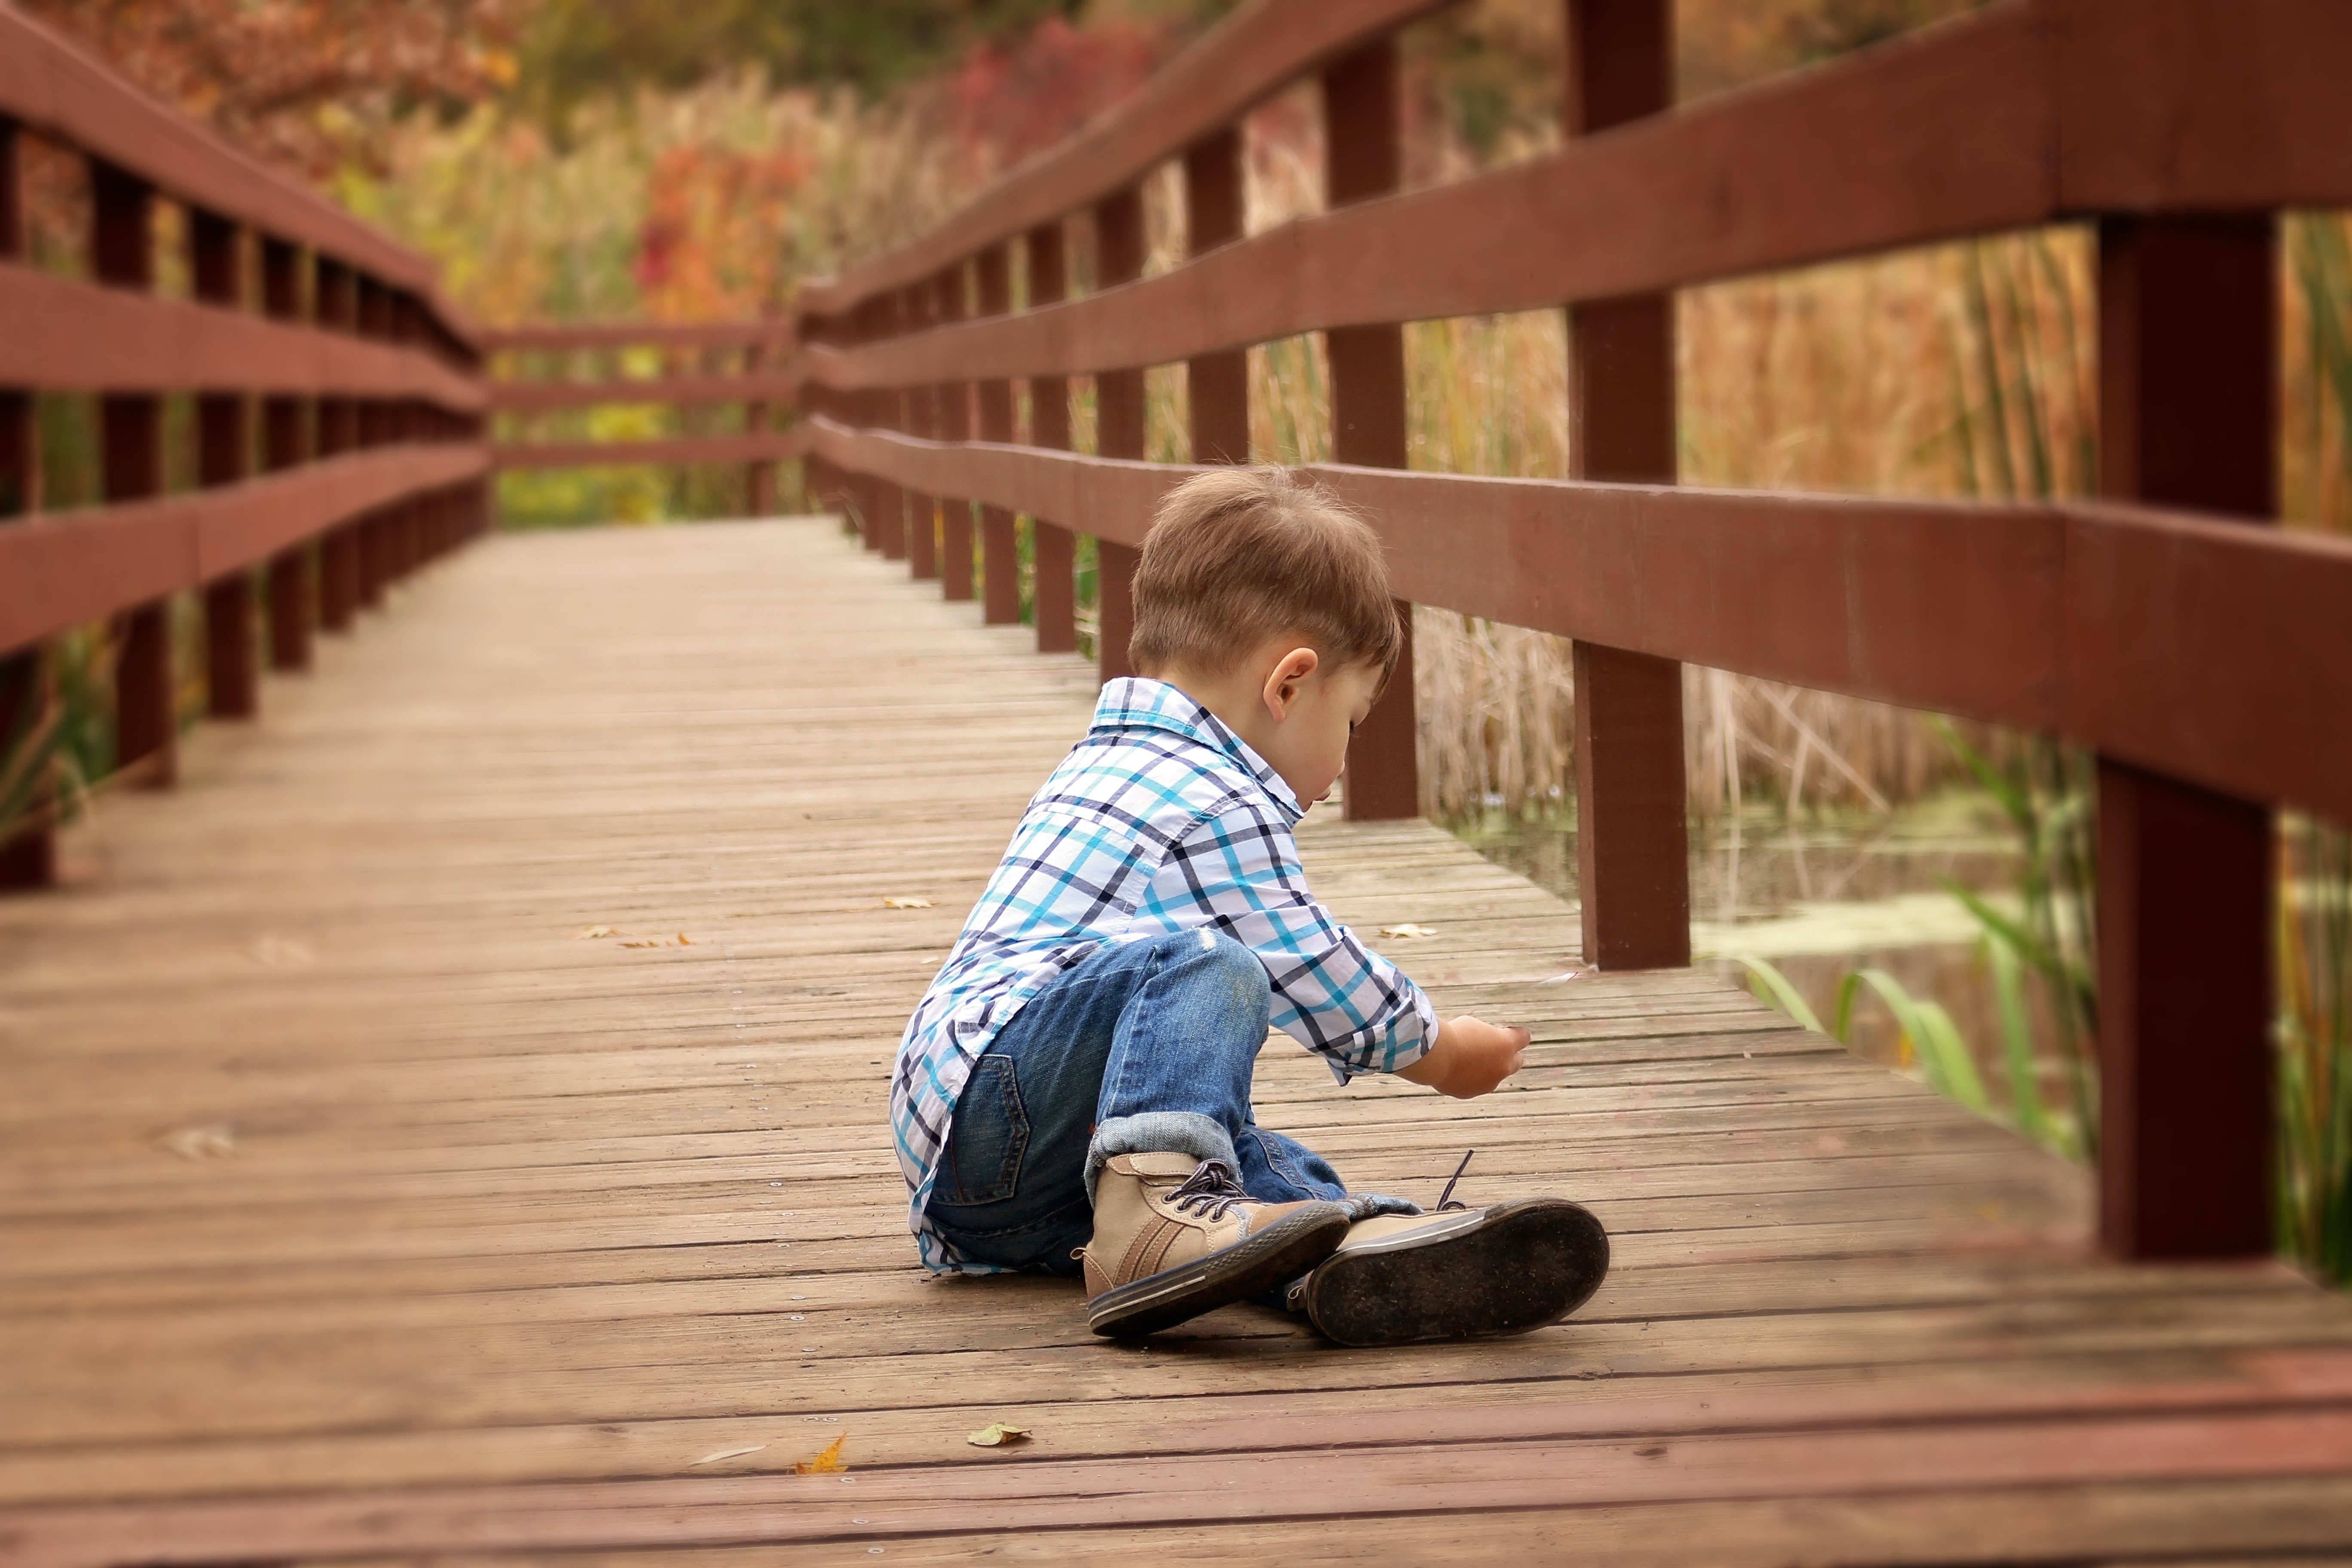
water, nature, forest, person, people, wood, bridge, play, sunlight, fall, lake, boy, kid, summer, male, pond, railing, portrait, youth, fishing, sitting, autumn, park, child, fish, childhood, friend, activity, son, outdoors, fun, relaxation, happiness, toddler, little, photograph, elementary, hobbies, recreational, human positions